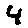
Label: 4